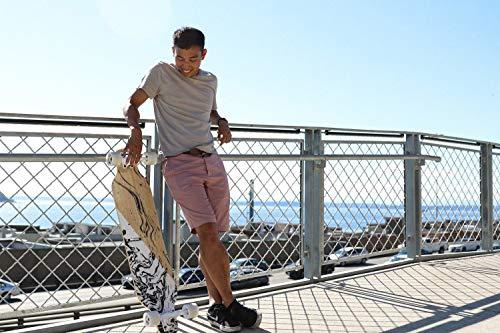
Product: DB Longboards CoreFlex Crossbow 41" Bamboo Fiberglass Longboard Complete
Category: Sports & Outdoors | Outdoor Recreation | Skates, Skateboards & Scooters | Skateboarding | Standard Skateboards & Longboards | Longboards
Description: RESPONSIVE FLEX: The Crossbow features a bamboo core encased in triaxial fiberglass and HD plastic for a responsive flex pattern that’s second to none.
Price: $237.68
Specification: Shipping Weight: 10.7 pounds (View shipping rates and policies)|ASIN: B07KMVJJK7|    #474    in Longboards Skateboard